Southampton F.C. 0–9 Leicester City F.C.

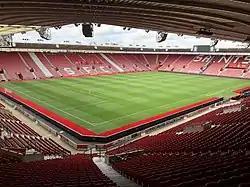
The match was played at St Mary's Stadium in Southampton.

Leicester moved up to second in the table, while Southampton dropped to 18th. As the match took place two days before the first anniversary of the 2018 Leicester helicopter crash, several players dedicated the win to their late owner, Vichai Srivaddhanaprabha, who died in that incident. Southampton players and coaching staff later donated their wages from the day of the game to a charity run by the club, Saints Foundation.